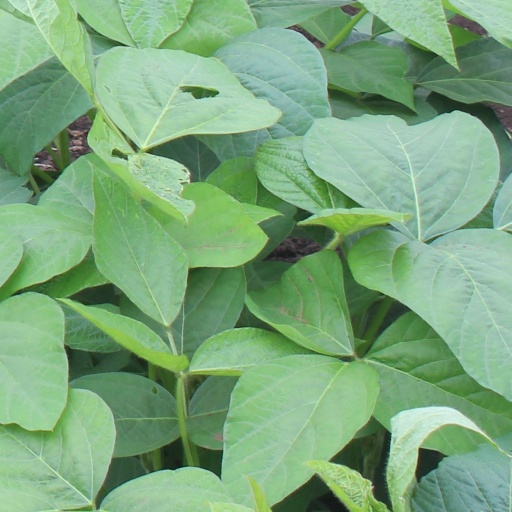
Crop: soybean